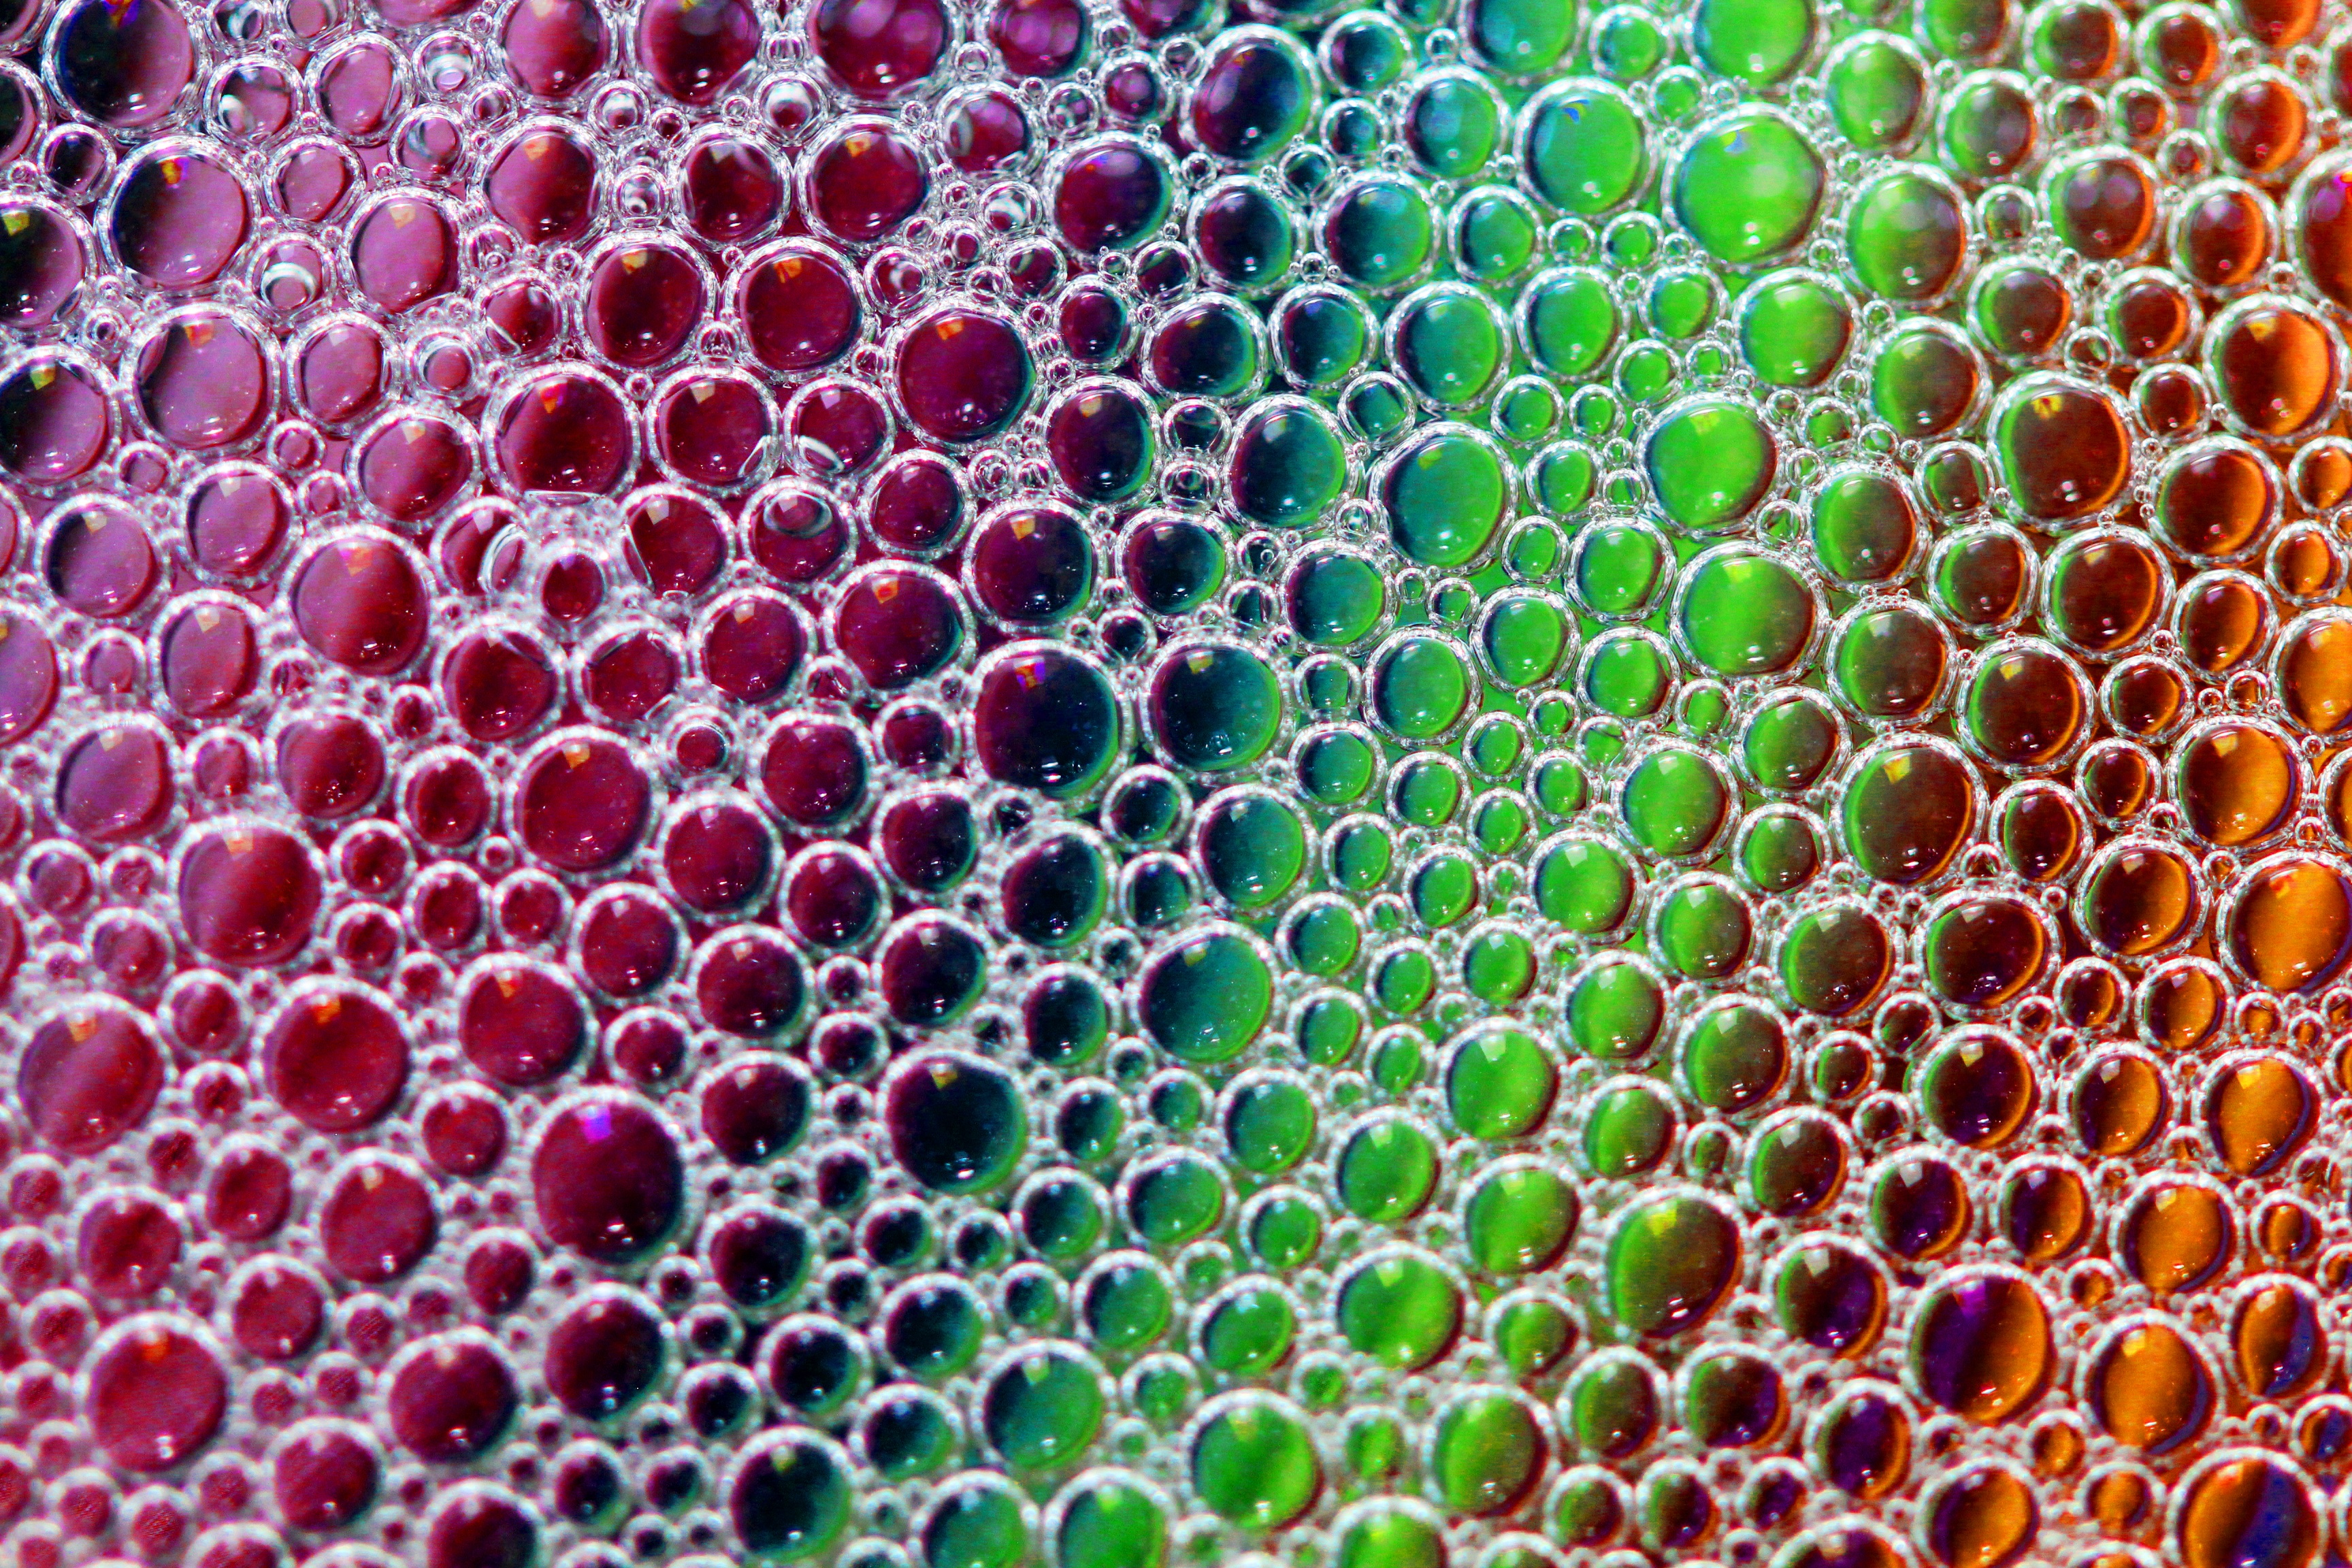
water, plant, flower, pattern, pollen, reflection, macro, artistic, colorful, circle, coral, design, net, bubbles